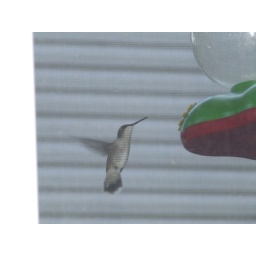
I took this through our window screen in Spring 2006